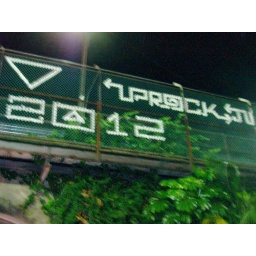
white plastic cups in a wire fence